Bush family

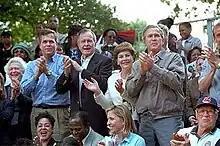
Barbara Bush, Jeb Bush, George H. W. Bush, Laura Bush, George W. Bush and Hall of Fame pitcher Bob Feller watch tee ball on the White House lawn.

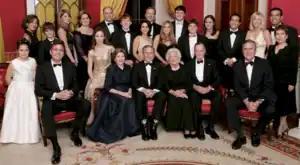
President George W. Bush, Laura Bush, former First Lady Barbara Bush, and former President George H.W. Bush sit surrounded by family in the Red Room, Thursday, Jan. 6, 2005. Friends and family joined former President Bush and Mrs. Bush in celebrating their 60th wedding anniversary during a dinner held at the White House. Also pictured are, from left, Georgia Grace Koch, Margaret Bush, Walker Bush, Marvin Bush, Jenna Bush, Doro Koch, Barbara Bush, Robert P. Koch, Pierce M. Bush, Maria Bush, Neil Bush, Ashley Bush, Sam LeBlond, Robert Koch, Nancy Ellis LeBlond, John Ellis Bush, Jr., Florida Gov. John Ellis "Jeb" Bush, Mandi Bush, George P. Bush, and Columba Bush.

George Herbert "Bert" Walker (1875–1953) was a wealthy American banker and businessman. His daughter Dorothy married Prescott Bush, making him the maternal grandfather of the 41st President George H. W. Bush and the great-grandfather of the 43rd President George W. Bush. He is also the namesake of the Walker Cup, a men's amateur golf trophy contested in odd-numbered years between a U.S. team and a combined Great Britain and Ireland side.